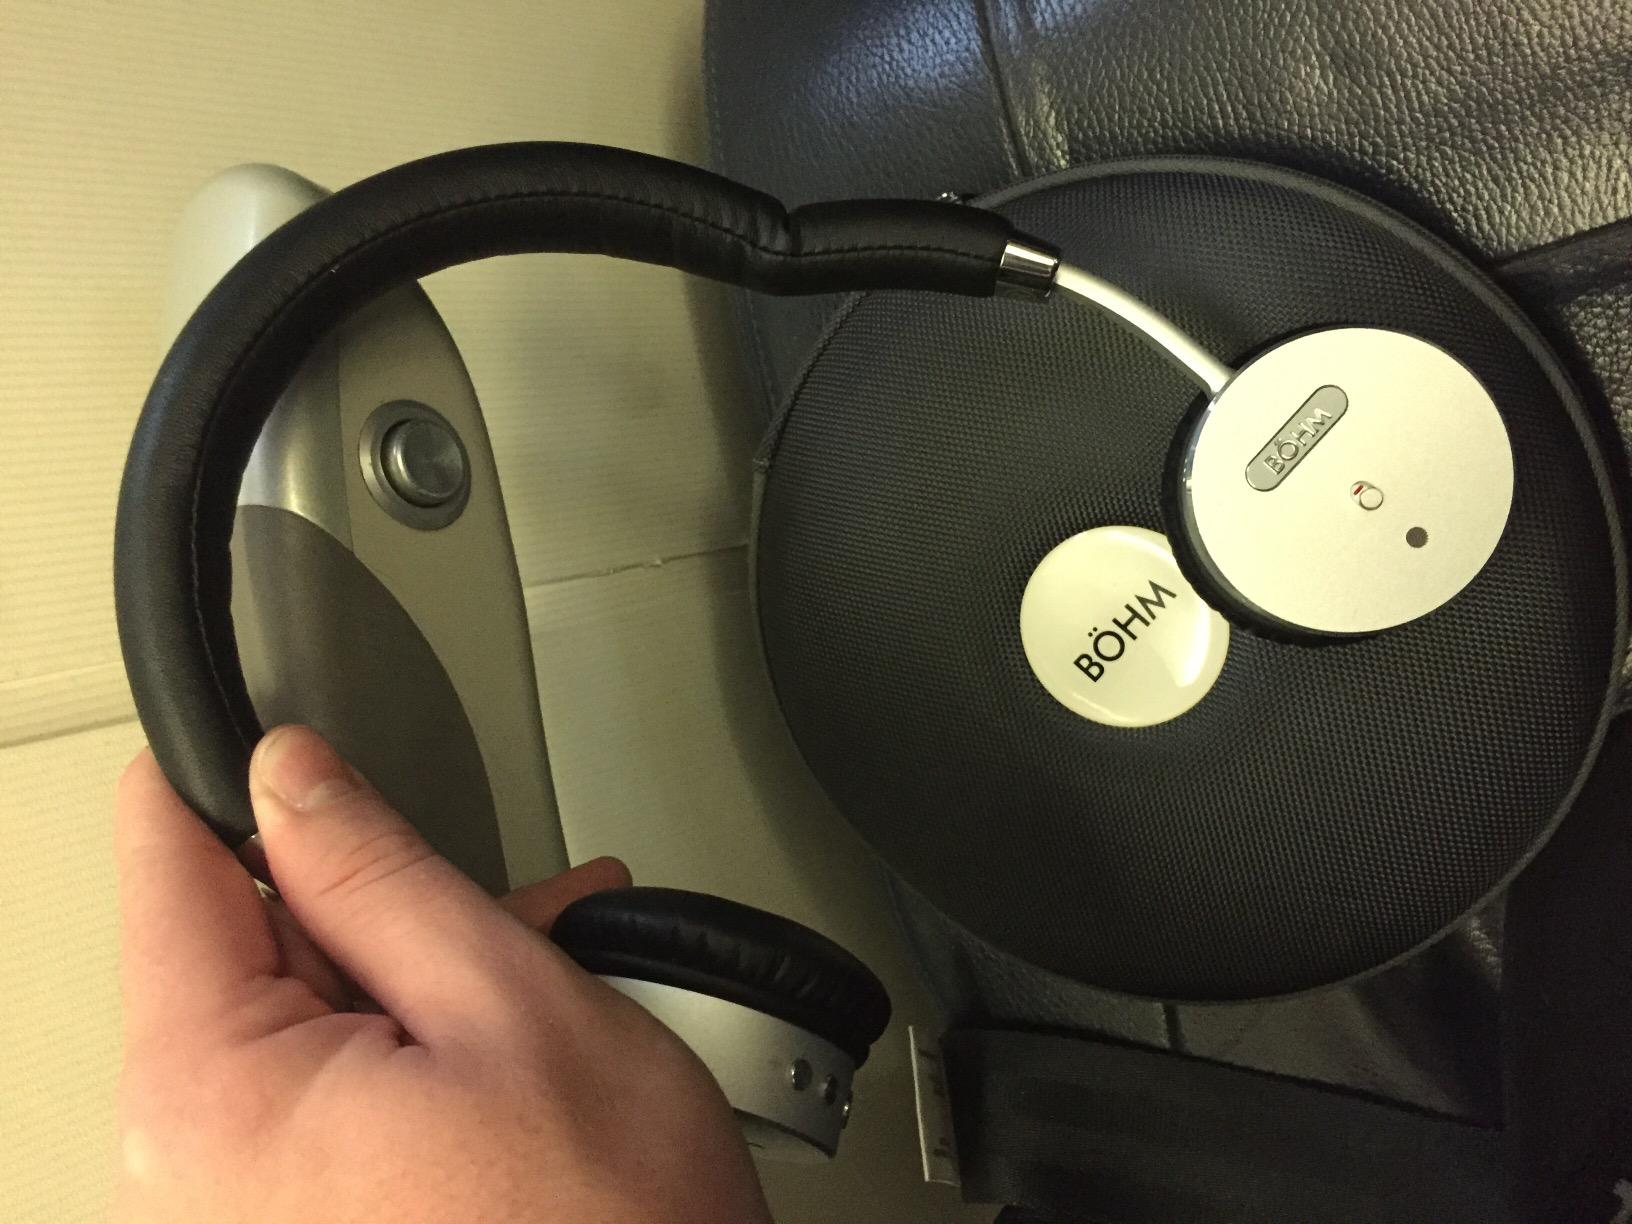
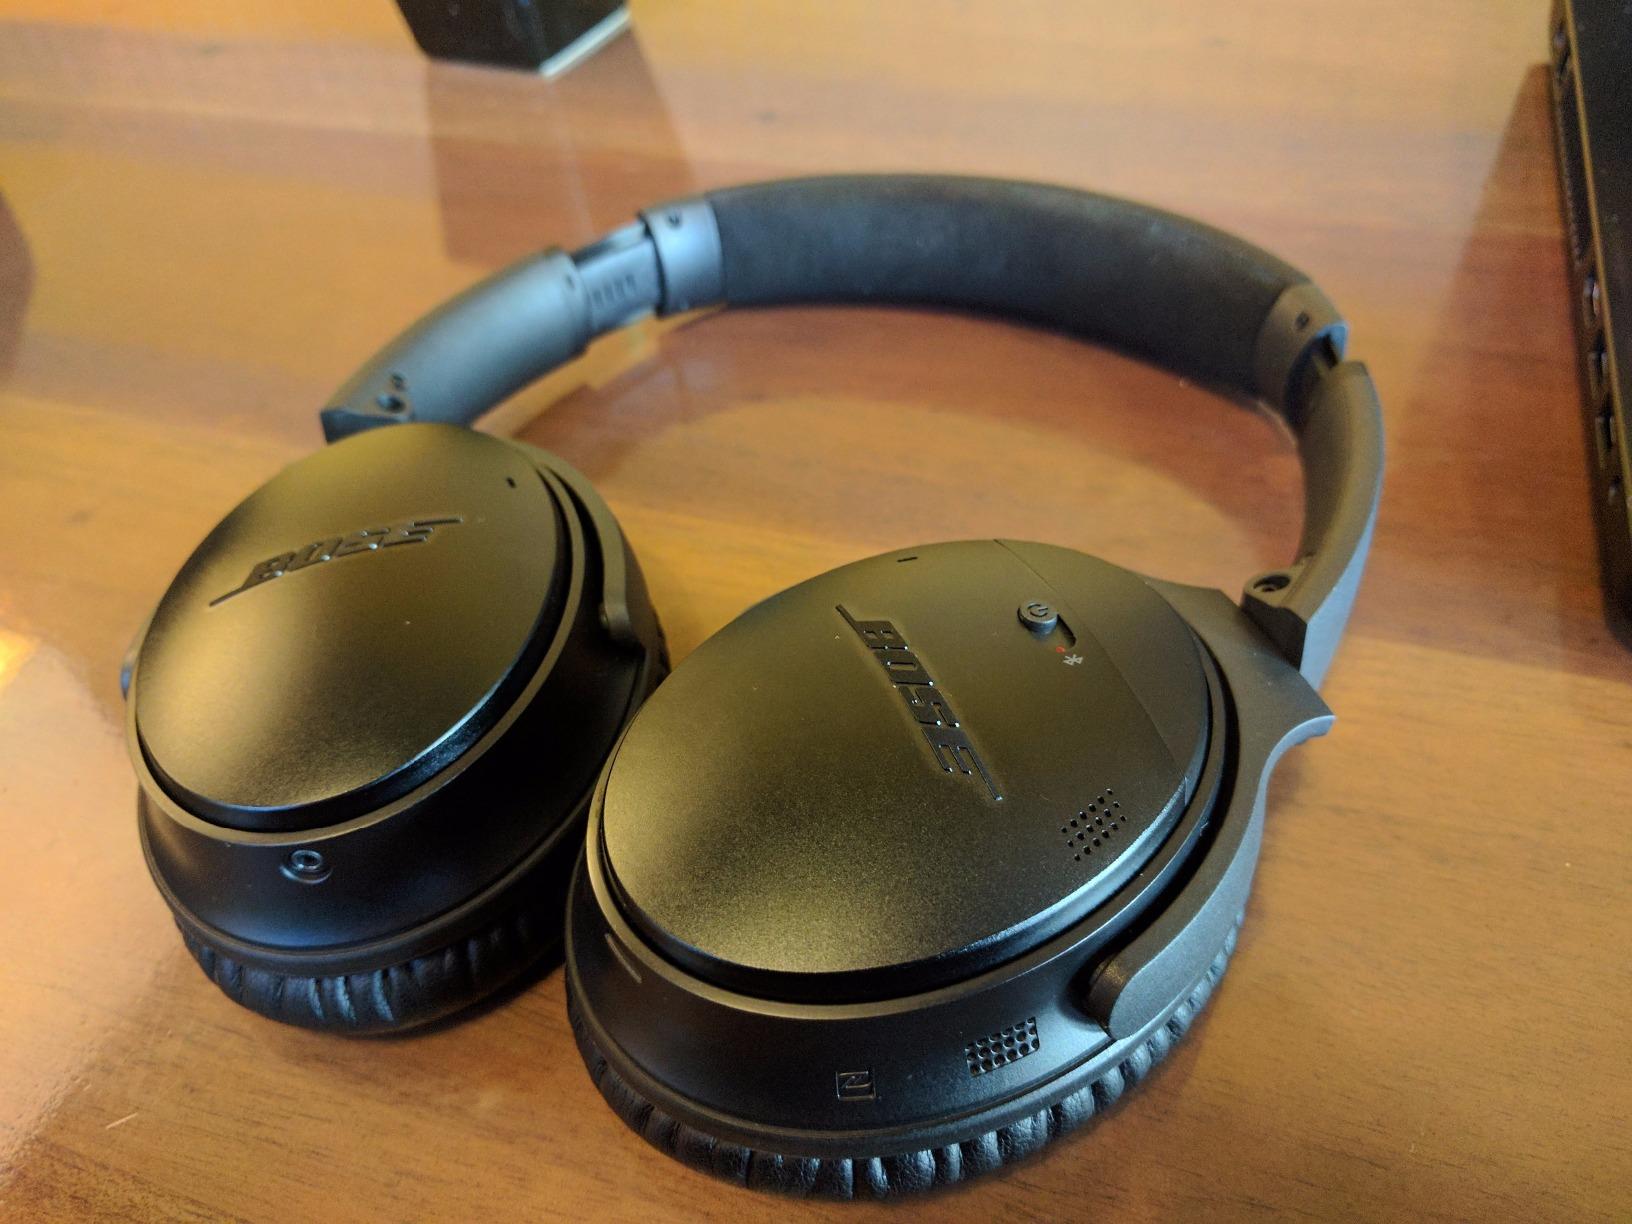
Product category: headphones
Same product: no